Paul Collingwood

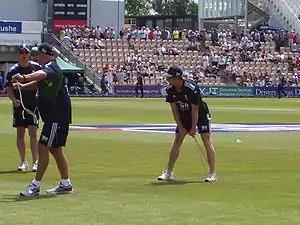
Collingwood warming up before Englands ODI against Australia at the Rose Bowl on 22 June 2010.

After Lord's, however, his form tailed away considerably: tormented by Australia's seam-bowling attack, his scores for the rest of the series were 13, 0 and 4, and 24 and 1, bringing his batting average for the five-match series down to 27.78. Collingwood's difficulties with the bat seemed to affect his usually high-class catching, and he dropped three chances of varying degrees of difficulty on the final day of the series at the Oval, though he did take a sharp catch to dismiss Mitchell Johnson for a duck off Steve Harmison as part of England's surge to a 197-run victory in the match, and a 2–1 victory in the series.